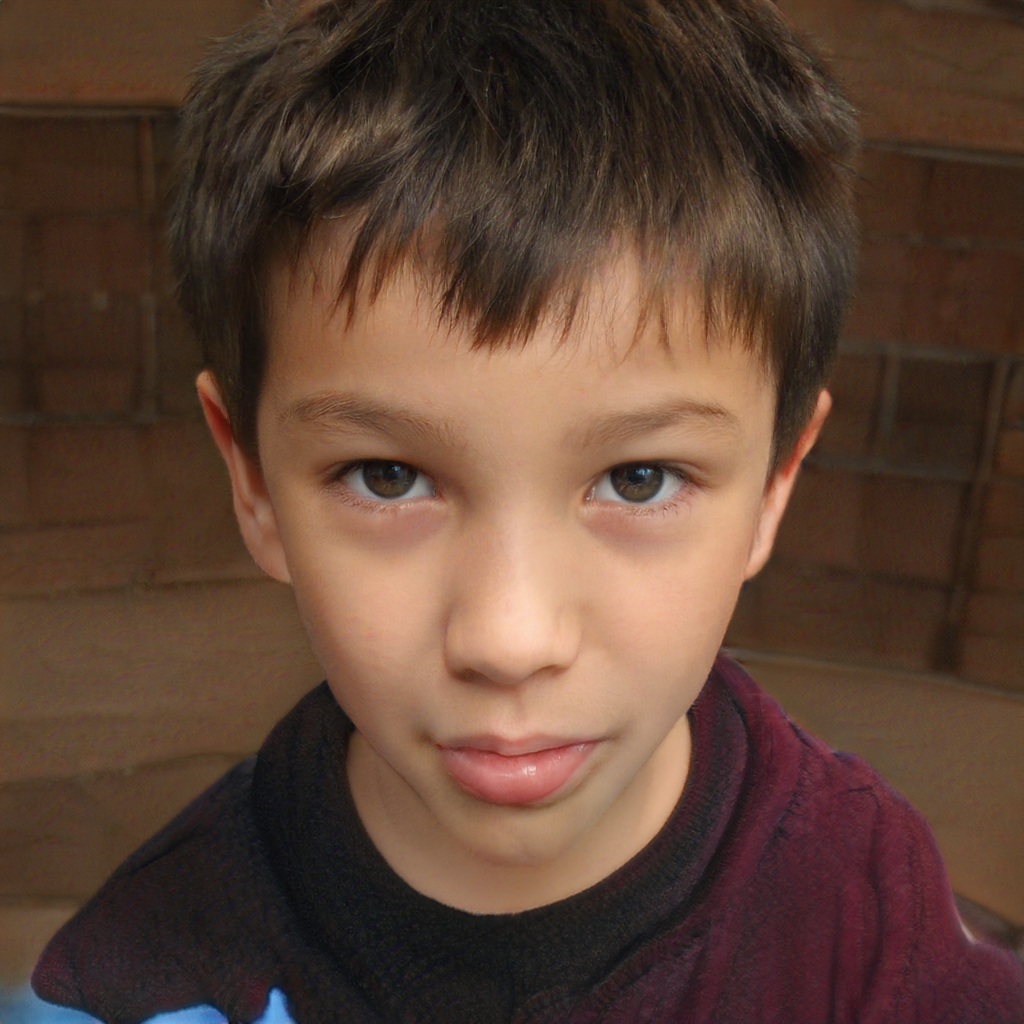
Gender: Male